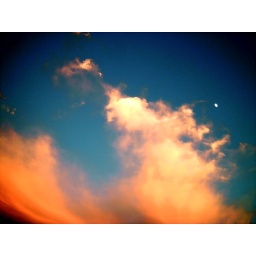
A smooth orange sherbet sky in Lafayette, Louisiana